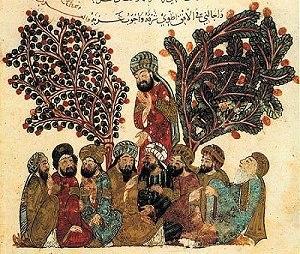
Ahmad Al-Hamadhânî, surnommé Badî' al-Zamân, « le Prodige du Siècle », est un écrivain et épistolier arabo-persan né à Hamadan en 967, 968 ou 969 et mort à 40 ans, à Hérat en 1007. Il est l'inventeur du genre littéraire de la maqâma.انشودة الربيع